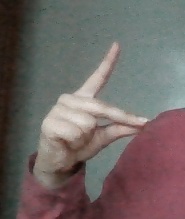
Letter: ta